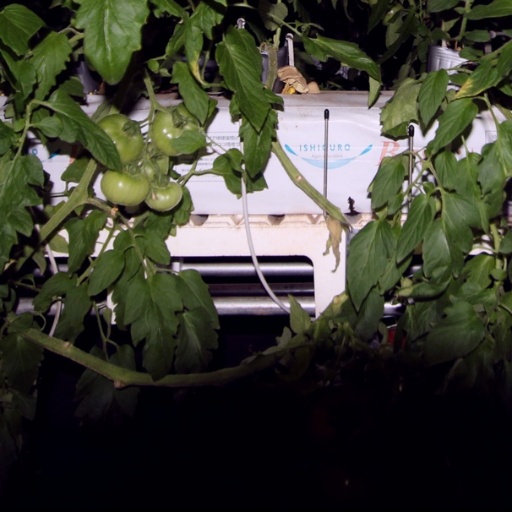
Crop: tomato